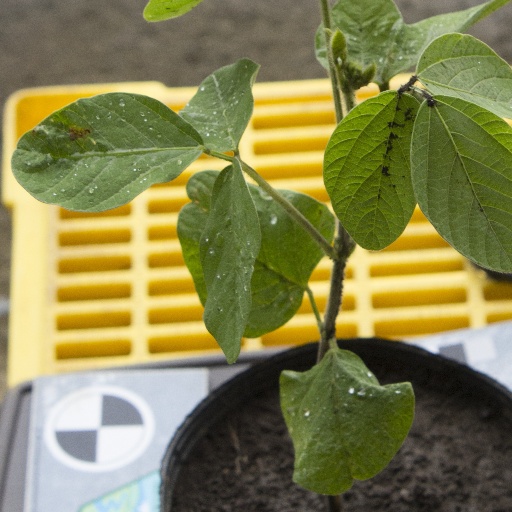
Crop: soybean